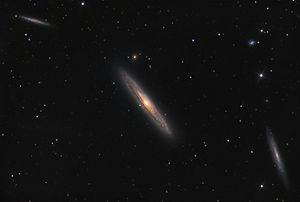
NGC 4216 est une galaxie spirale intermédiaire vue par la tranche et située dans la constellation de la Vierge à environ 53 millions d'années-lumière. NGC 4216 a été découvert par l'astronome germano-britannique William Herschel en 1784.